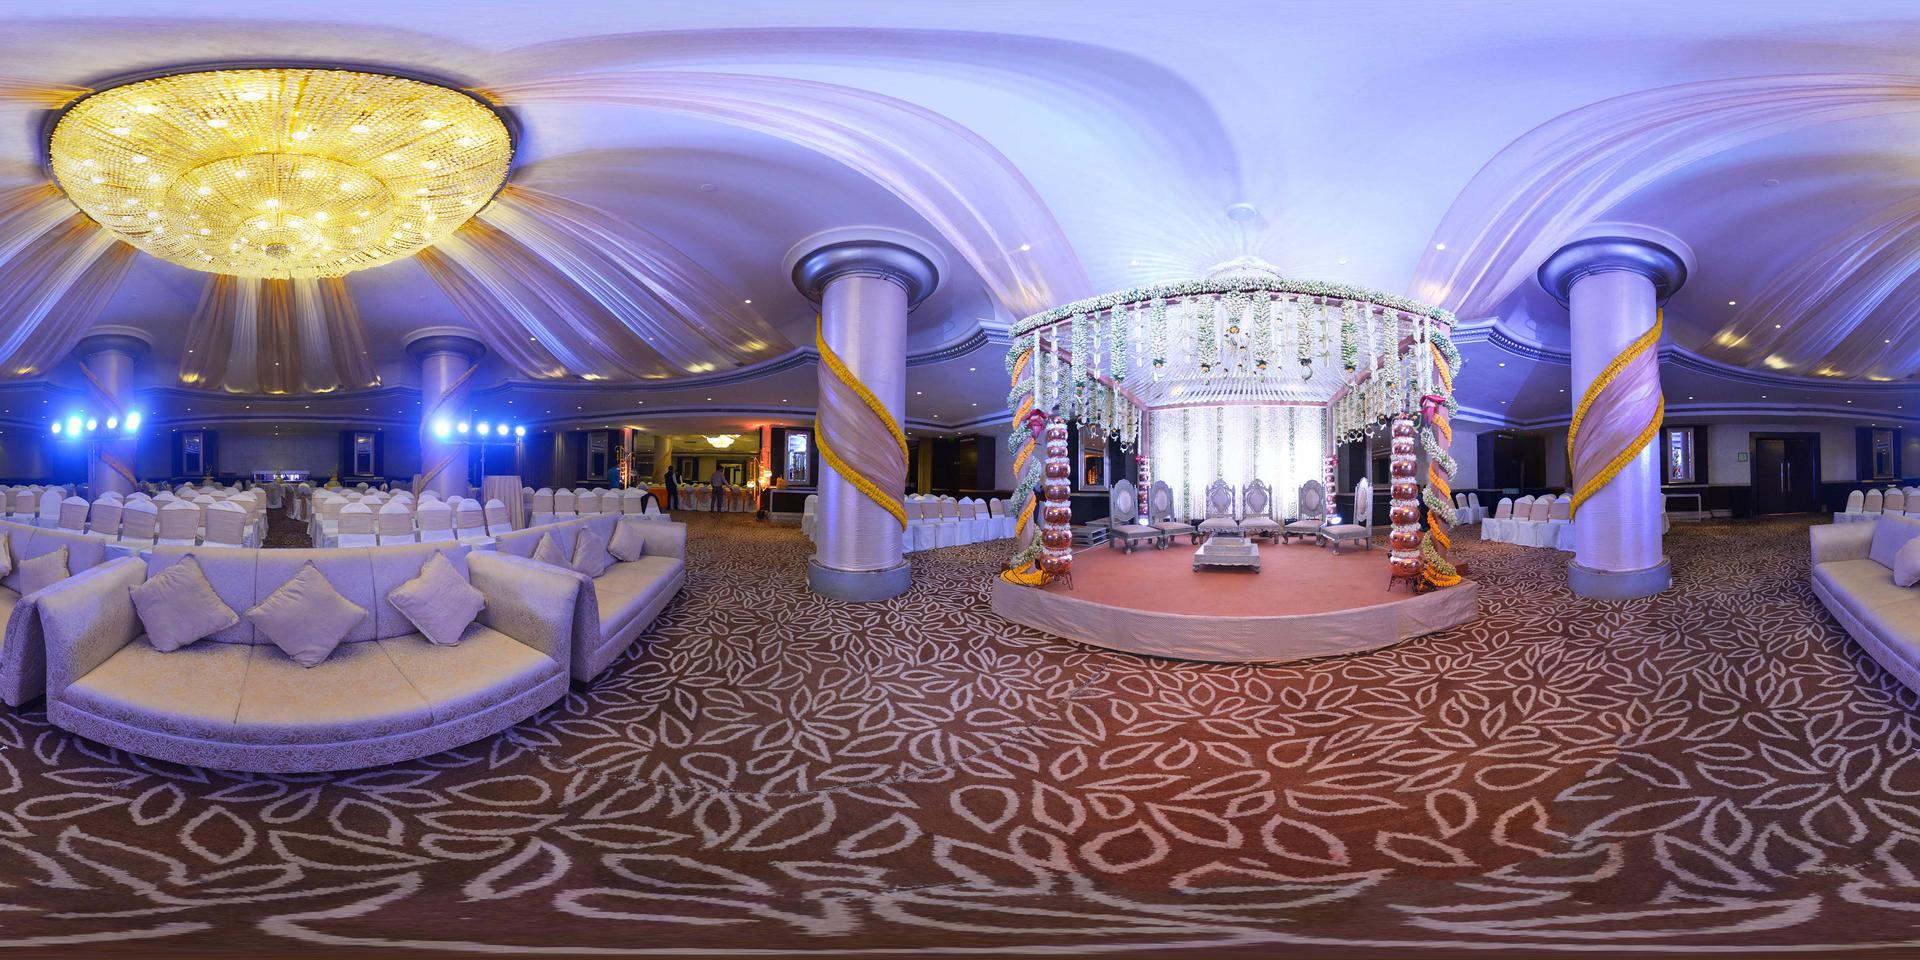
Referred object: the small white ottoman at the center of the stage

Referred object: the decorated stage opposite the central sofa